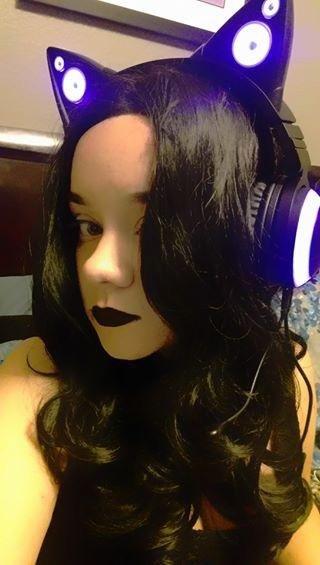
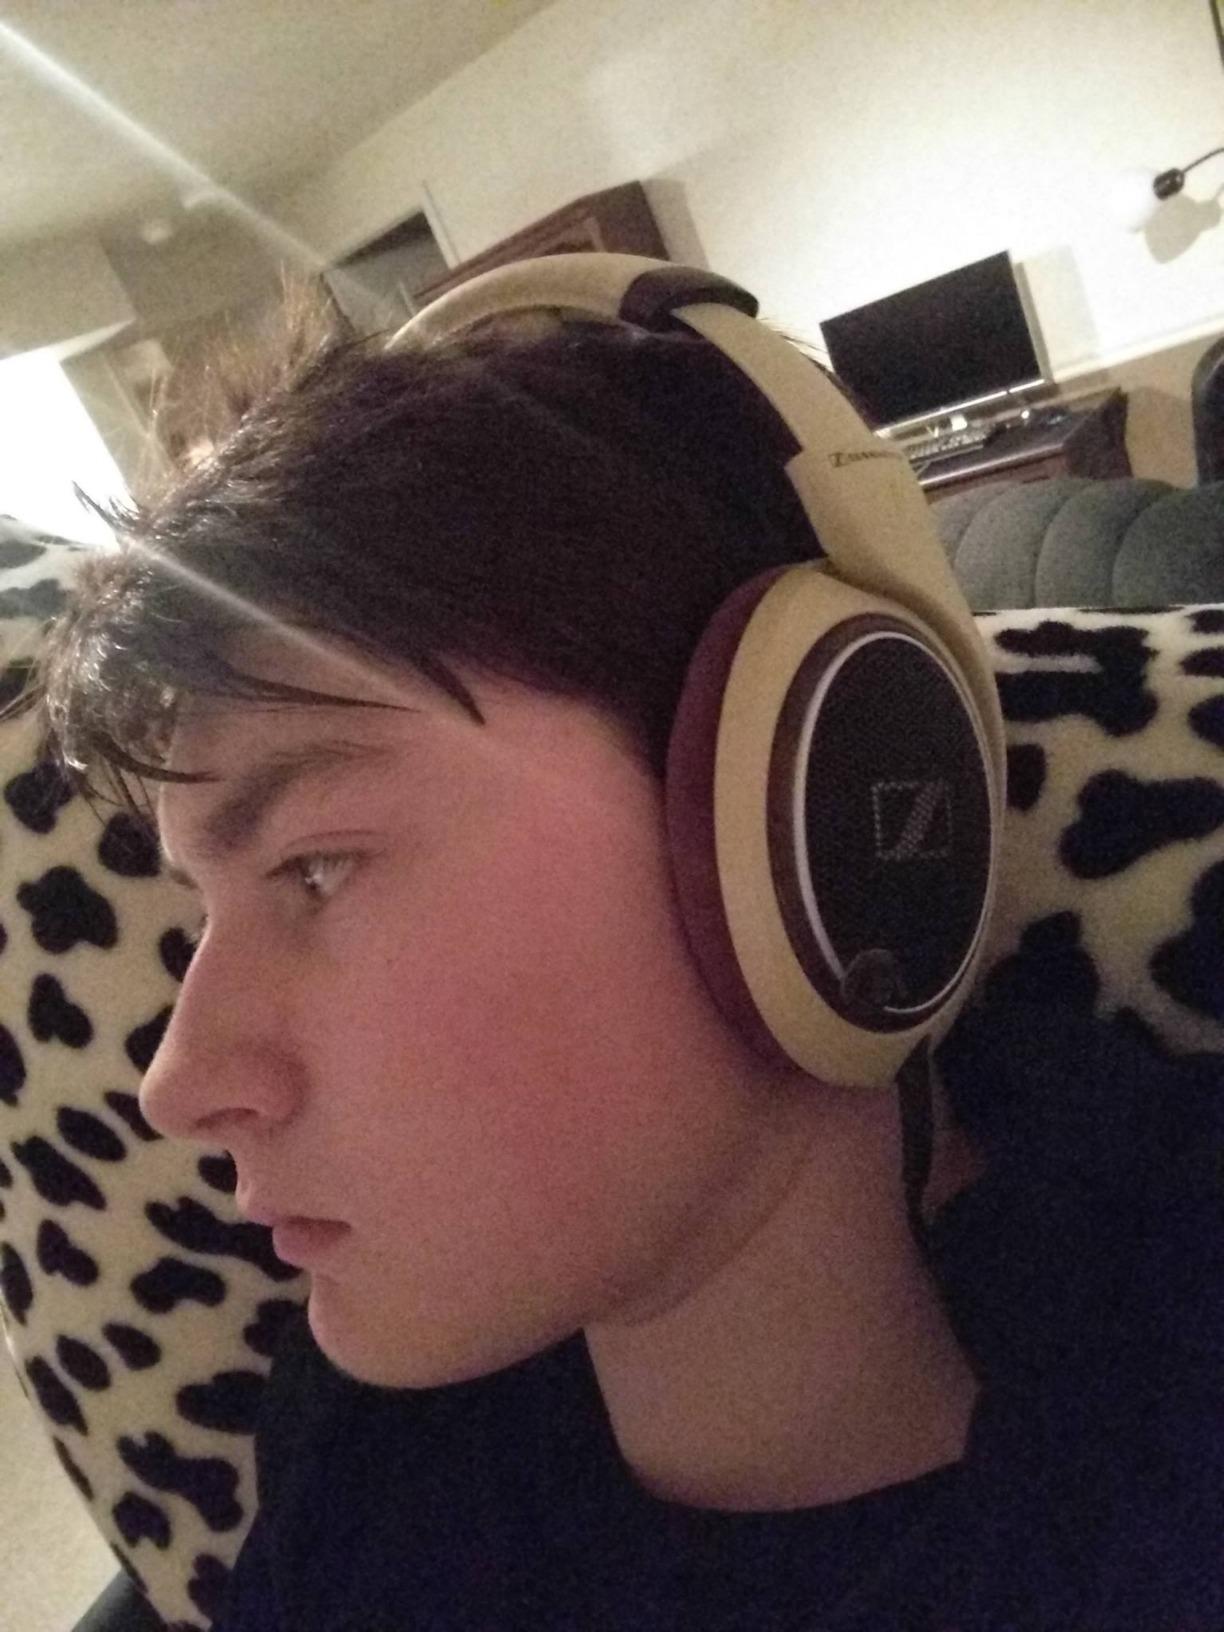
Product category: headphones
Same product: no